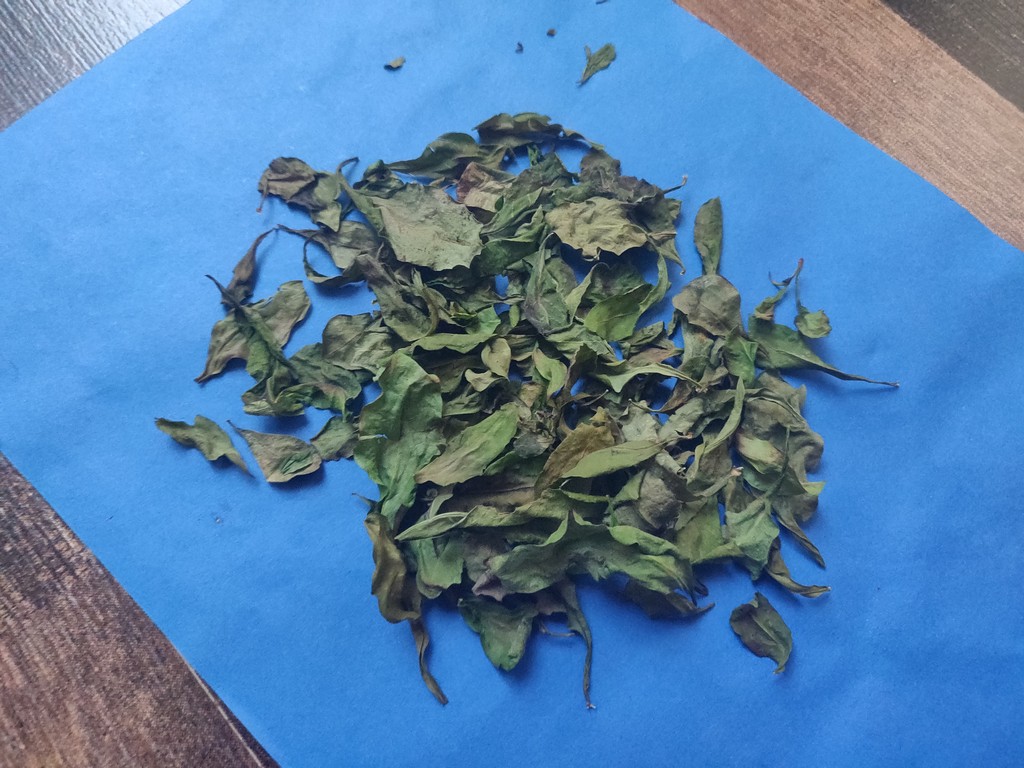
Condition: Dried
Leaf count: multiple
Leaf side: unknown